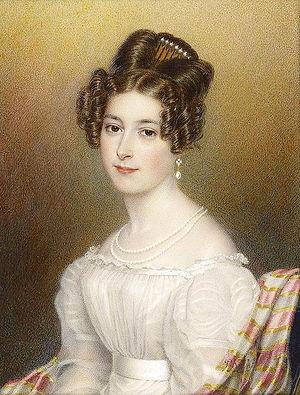
Anne Théodora Augusta Charlotte Wilhelmine de Leiningen, princesse de Leiningen puis, par son mariage, princesse de Hohenlohe-Langenbourg, est née le 7 décembre 1807 à Amorbach, dans le grand-duché de Bade, et est décédée le 23 septembre 1872 à Baden-Baden. Demi-sœur de la reine Victoria du Royaume-Uni, elle est une nièce du roi Léopold Ier de Belgique. C’est une princesse allemande.